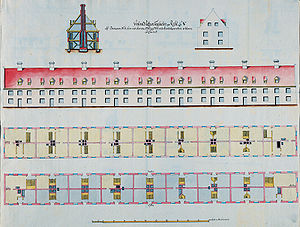
Samuel Christoph Gedde
Svanestok i Kastellet opmålt af S.C. Gedde 1754
Samuel Christoph Gedde var en dansk officer, militærarkitekt og mesterlig korttegner, der har efterladt sig en stor mængde tegninger, der er væsentlige kilder til 1700-tallets danske fæstningsbyggeri og militære arkitektur.